NEMA connector

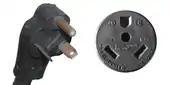
NEMA TT-30 plug and receptacle. (The center hole on the receptacle is not a contact.)

The NEMA TT-30 (TT stands for Travel Trailer) connector is a 120 V 30 A recreational vehicle standard (hot-neutral-ground), also known as "RV 30". The TT-30R receptacle is commonly available in nearly all RV parks in the United States and Canada, and all but the largest RVs manufactured since the 1970s use this plug to connect to power feeds.